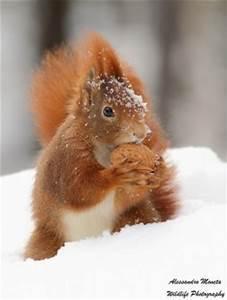
squirrel